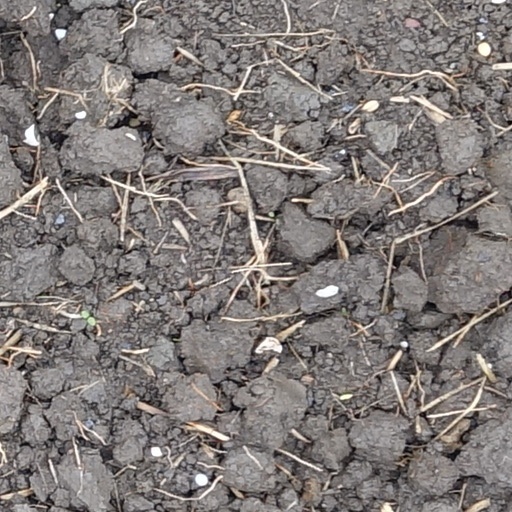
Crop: wheat